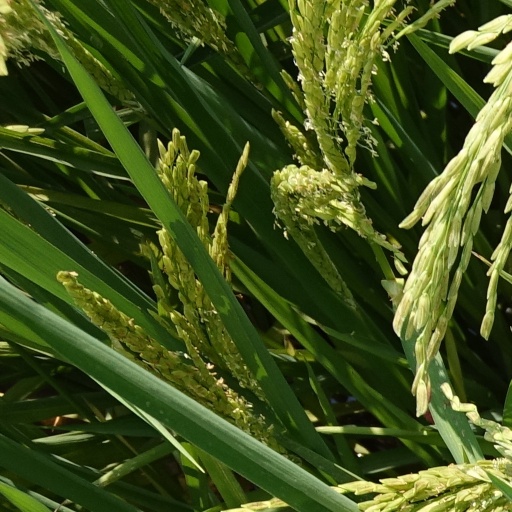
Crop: rice